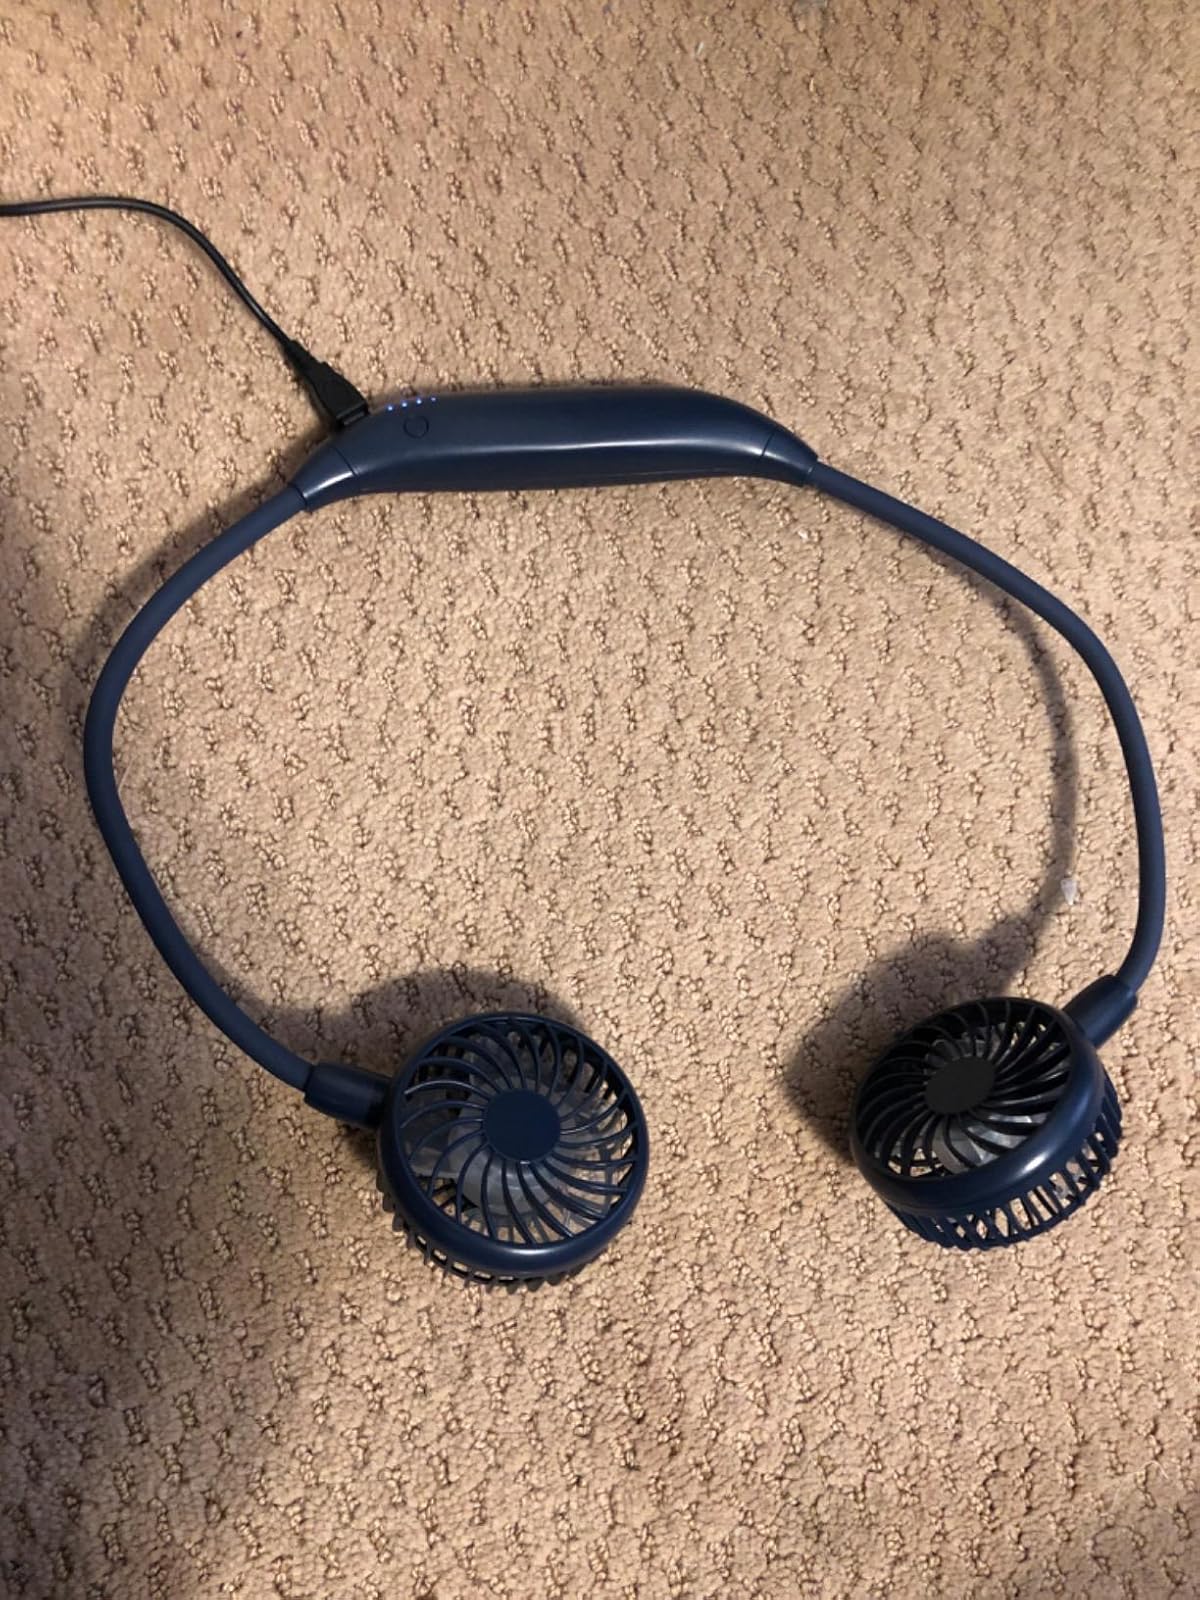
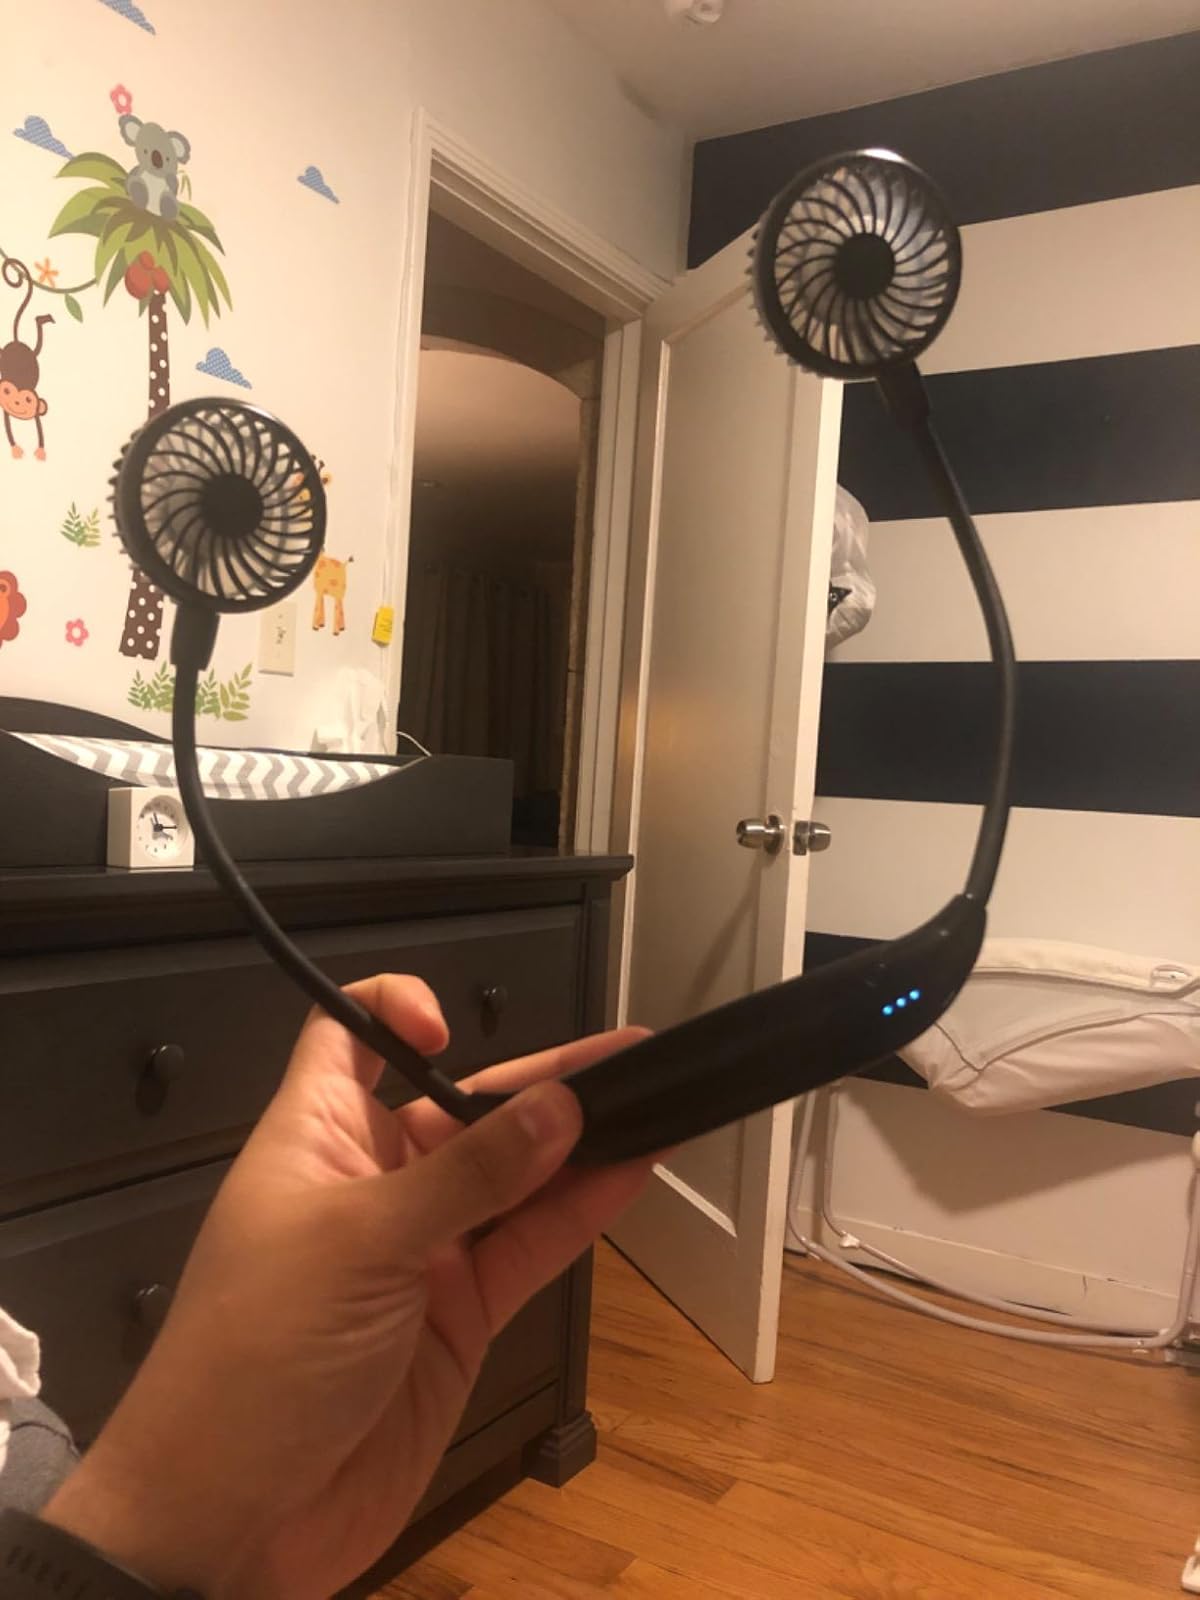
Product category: fan
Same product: no